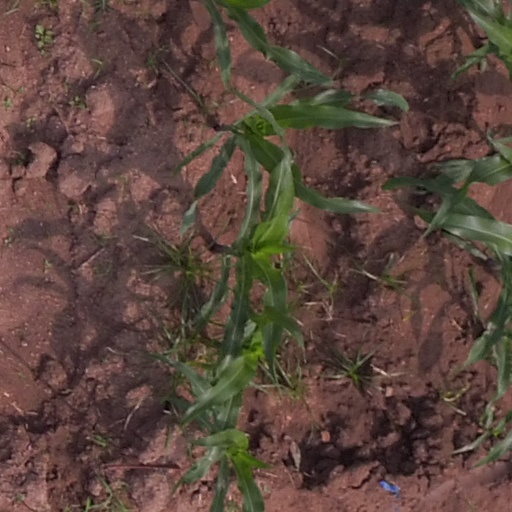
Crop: maize; corn